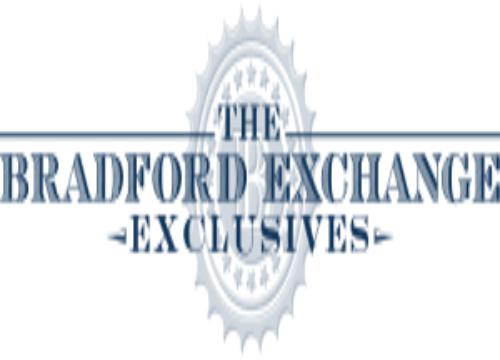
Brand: Bradford Exchange
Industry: Others